Nisiturris crystallina

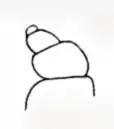
Pupoid protoconch (enlarged) of "Nisiturris crystallina"

The very slender and thin, almost transparent shell has an elongate-conic shape. Its length varies between 2.9 mm and 4.5 mm. It is slightly umbilicated. The smooth whorls of the protoconch are large, and very much elevated. They are coiled to resemble a small sinistral pupa. This pupoid shape makes this species peculiar, as most species in Turbonilla have a helicoid or planorboid protoconch. It is situated obliquely upon the spire of the whorls of the teleoconch and extending considerably beyond the lateral outline of this. The 12 whorls of the teleoconch are situated rather high between the sutures, somewhat overhanging (this is particularly true of the earlier volutions), and slightly shouldered at the summit. They are ornamented by strong, oblique, rounded axial ribs, which are slightly cusped at their posterior extremity, where they show a tendency toward becoming fused at the periphery. Twenty-two of these ribs occur upon the first (this whorl is more rounded than the rest and closer ribbed), fourteen upon the second, twelve upon the fifth, sixteen upon the tenth, and twenty upon the penultimate whorl. The intercostal spaces are twice as wide as the ribs, decidedly depressed, smooth, and terminating at the fusing point of the ribs on the periphery. The summits of succeeding whorls fall somewhat anterior to the periphery of the preceding whorl and give the whorls an overhanging effect as well as a narrow smooth band between the anterior termination of the intercostal spaces and the subchanneled sutures. The periphery and the base of the body whorl are well rounded, the latter very short, marked only by faint lines of growth. The aperture is very large, almost circular in outline. The outer lip is thin, transparent, and showing the external sculpture within. The columella is thin, curved and revolute, with a slight oblique fold near its insertion. The parietal wall is covered by a mere film of callus.